Tattingstone

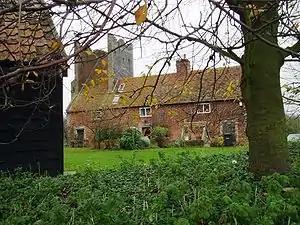
The Tattingstone Wonder from behind

The village has two pubs, the Wheatsheaf and the White Horse. A third, the Orange Box (formally called the Waterloo House, opposite the school) was closed in 2000; the building, which also had a village shop and post office, was demolished the same year.